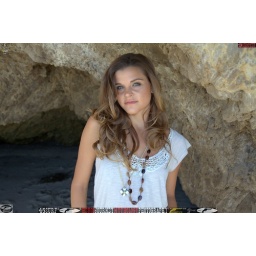
Photoshoot of a pretty swimsuit bikini model.Before the shoot, in a white shirt and blue jeans.&amp;amp; a cool black necklace.